Superman 64

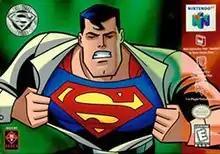
North American box art

Superman: The New Superman Adventures, commonly referred to as Superman 64, is a 1999 action-adventure game developed and published by Titus Interactive for the Nintendo 64. It is based on the animated television series "", and is the first 3D video game featuring Superman.